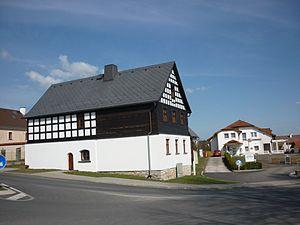
Skalná est une ville du district de Cheb, dans la région de Karlovy Vary, en Tchéquie. Sa population s'élevait à 1 938 habitants en 2018.